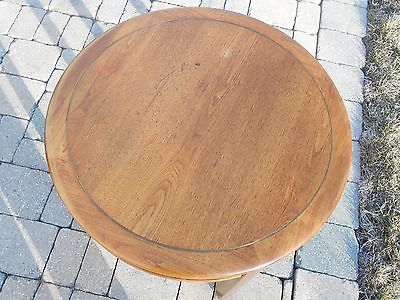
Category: table